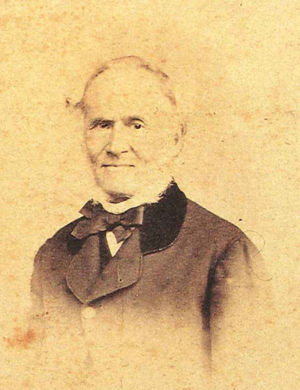
Ernesto Capocci di Belmonte est un mathématicien, astronome et politicien italien, neveu de l'astronome Federigo Zuccari, directeur de la Specola di San Gaudioso.